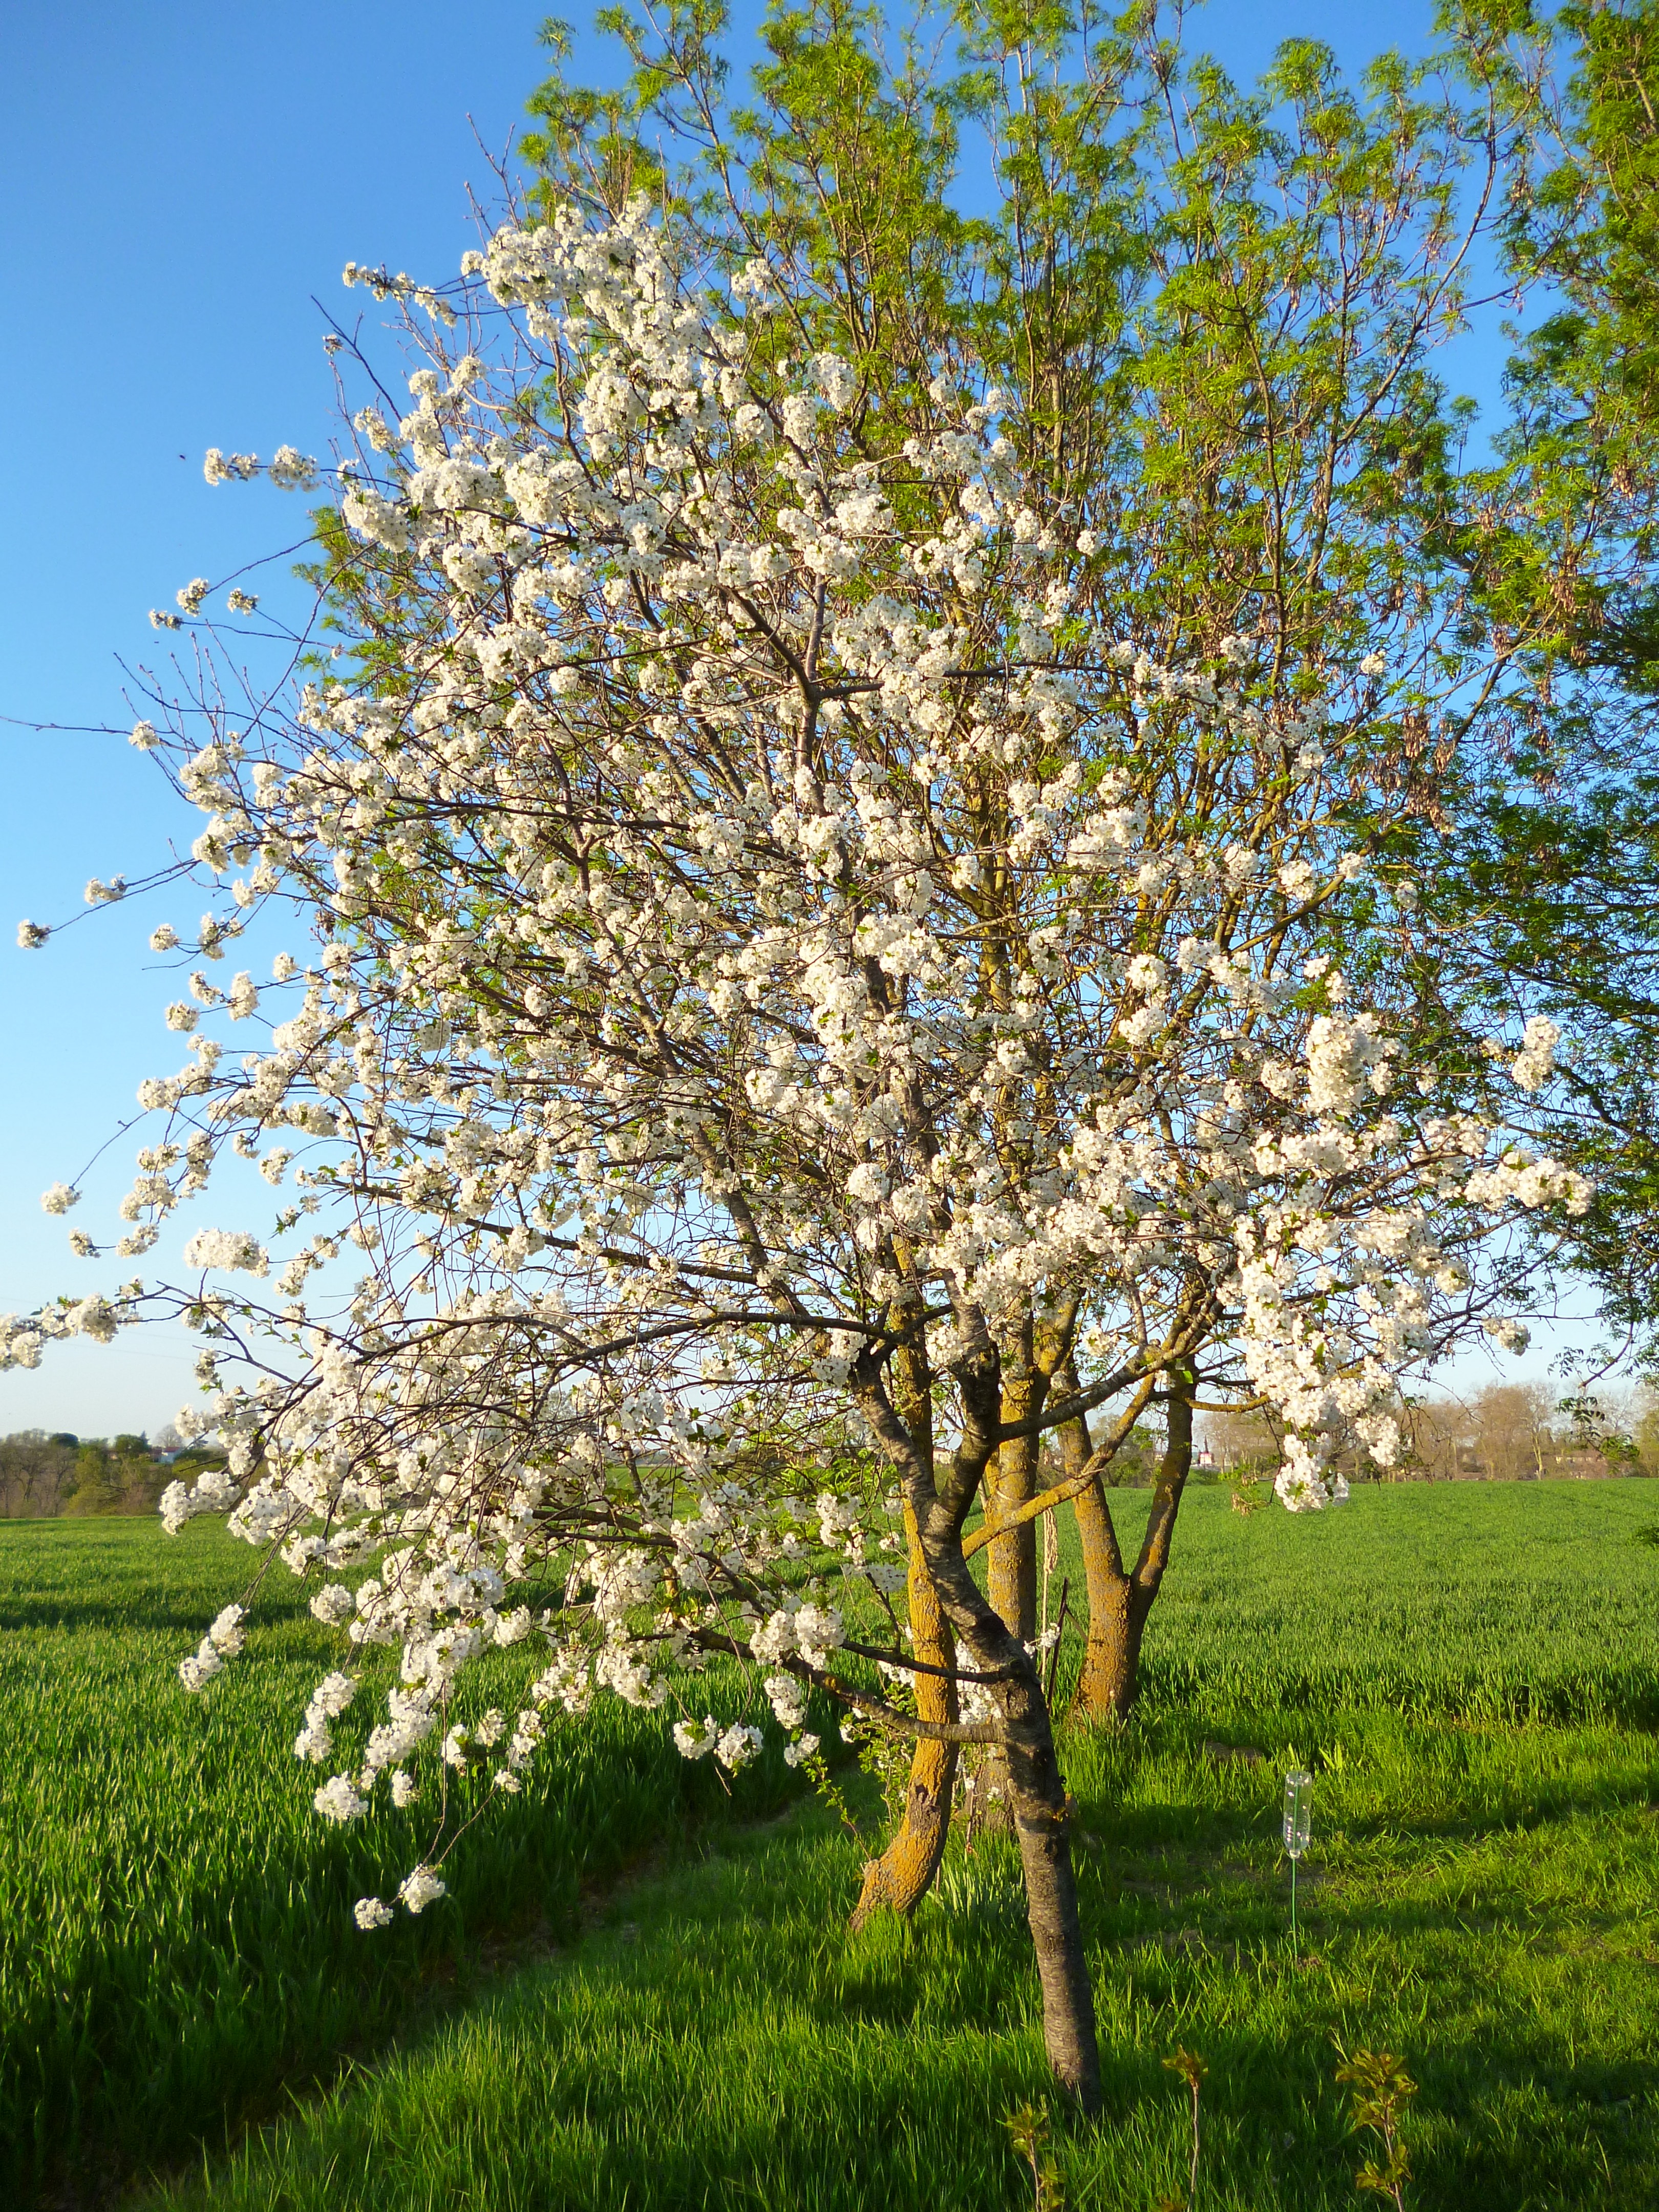
tree, nature, branch, blossom, plant, fruit, flower, food, spring, produce, evergreen, botany, garden, shrub, fruit tree, cherry, cherries, flowering plant, woody plant, land plant